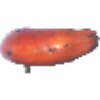
Label: red_banana